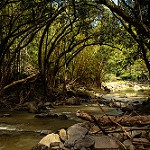
Label: forest